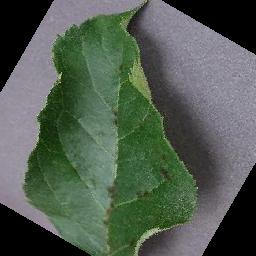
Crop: apple
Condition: scab